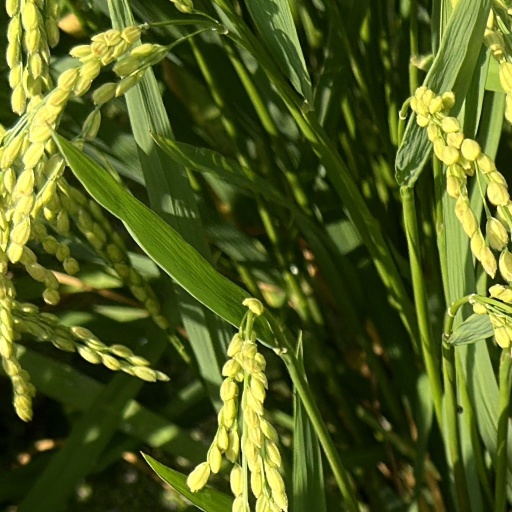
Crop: rice